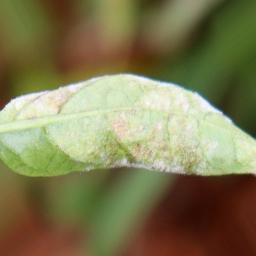
Label: powdery mildew